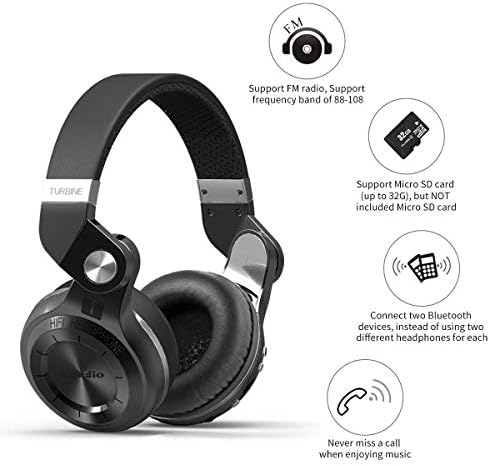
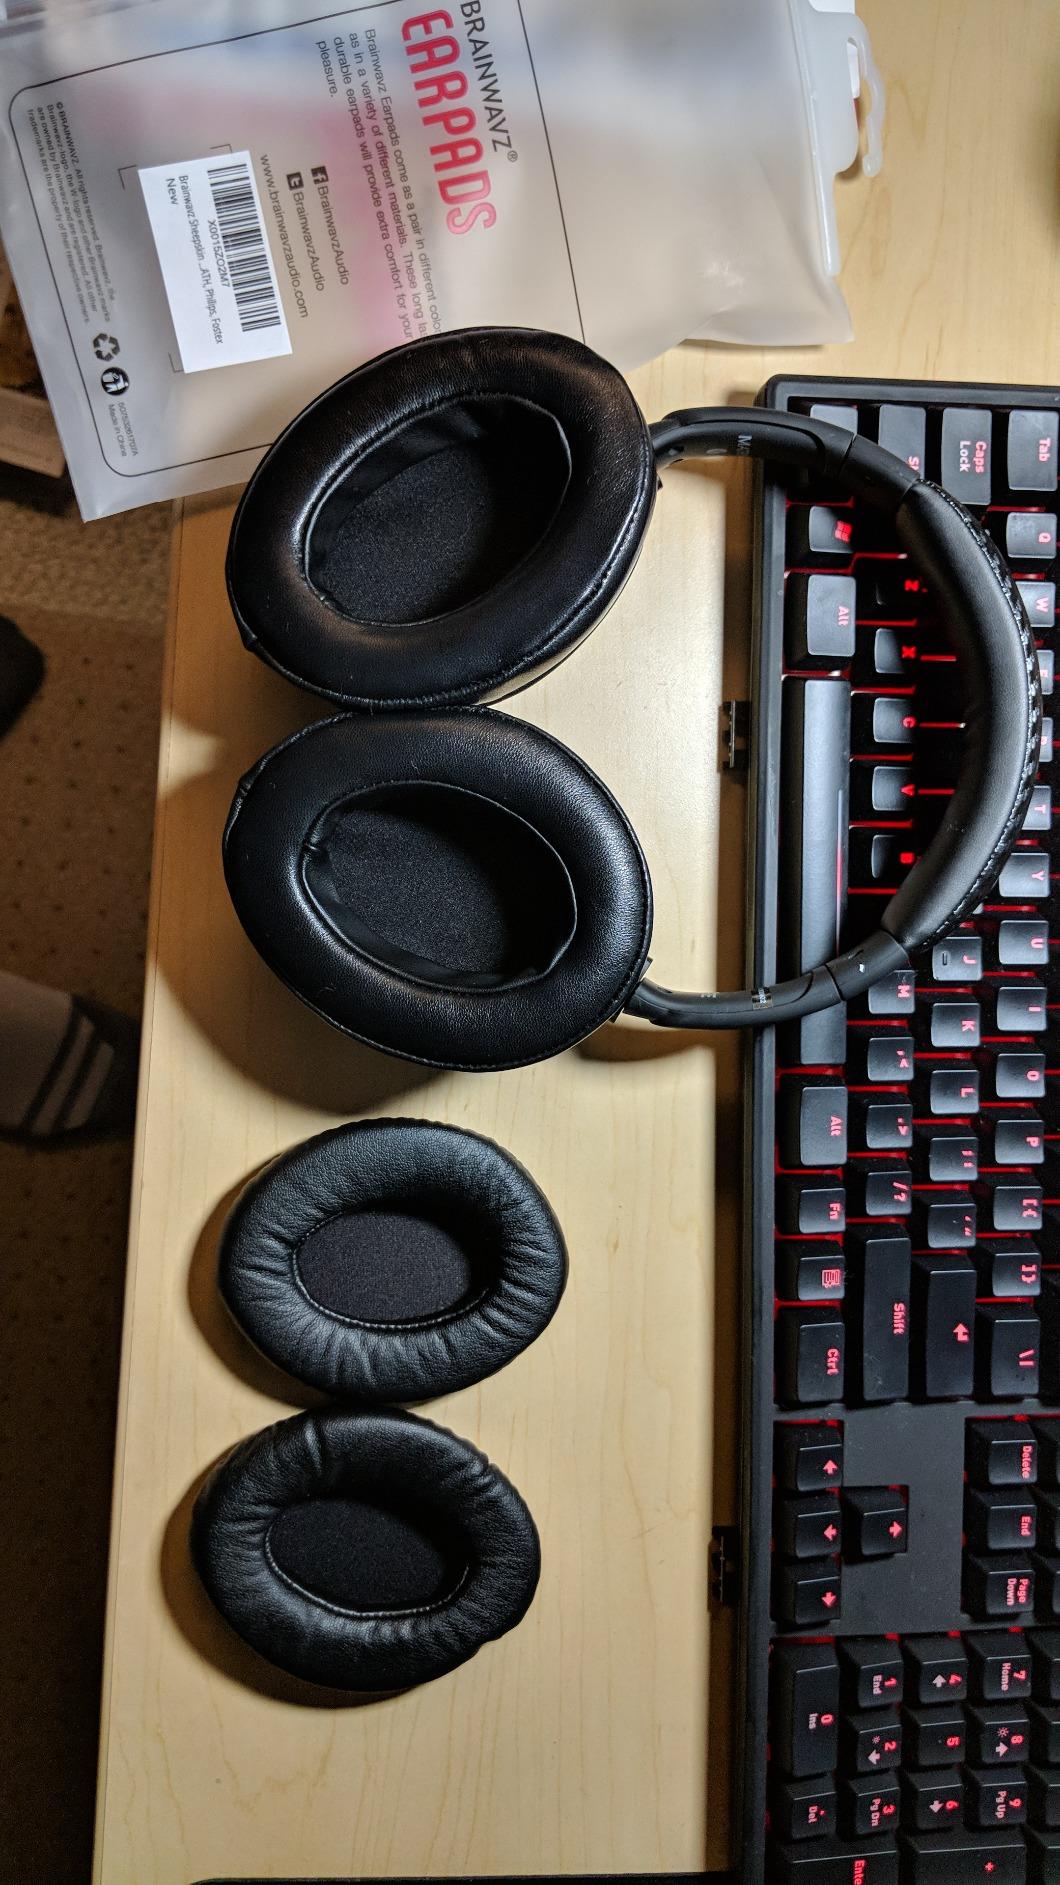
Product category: headphones
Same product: no